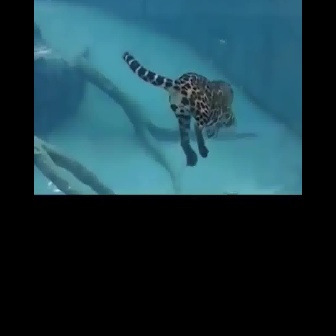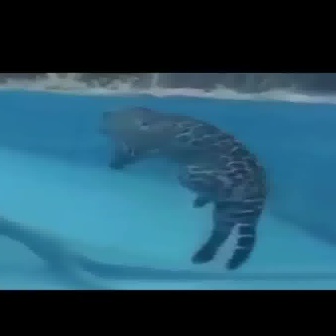
  Please identify the target specified by the bounding box [122,50,236,165] in the first image and locate it in the second image. Return the coordinates in [x_min,y_min,x_max,y_max] format.
Answer: [105,108,265,269]